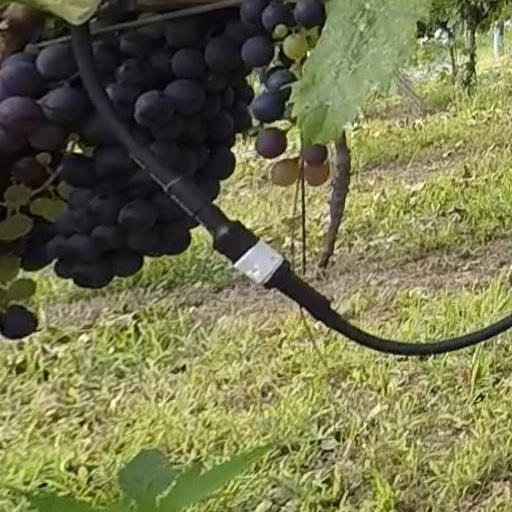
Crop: grape